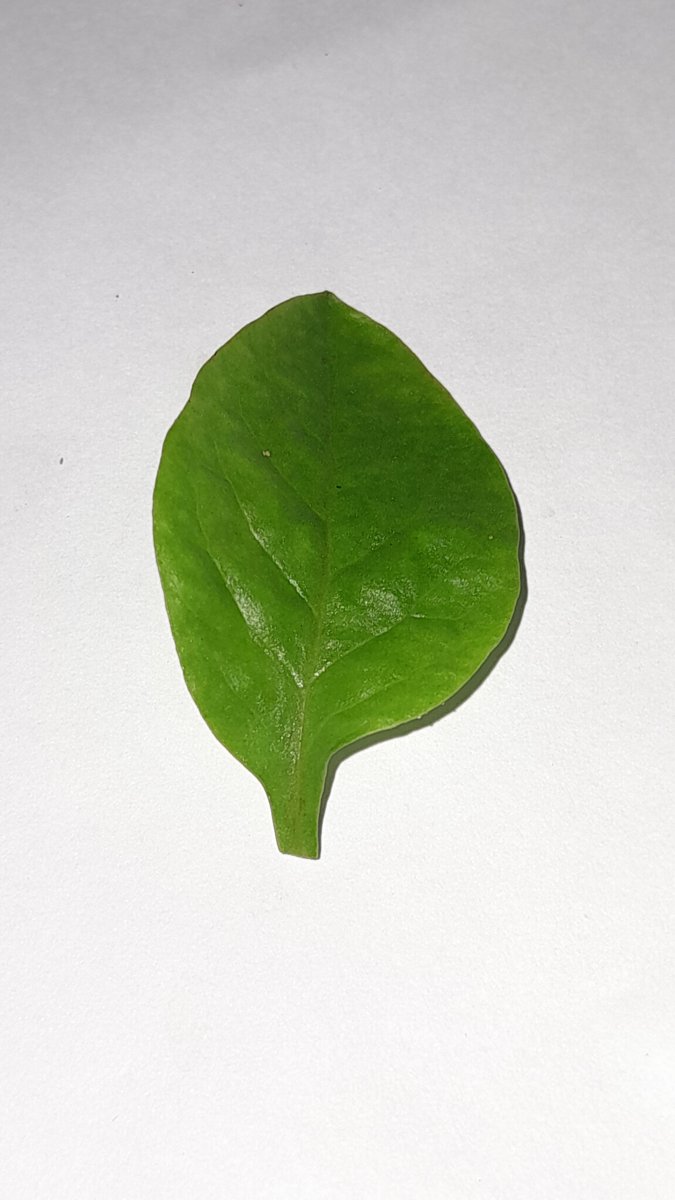
Label: Healthy-Leaf